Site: brandenburg
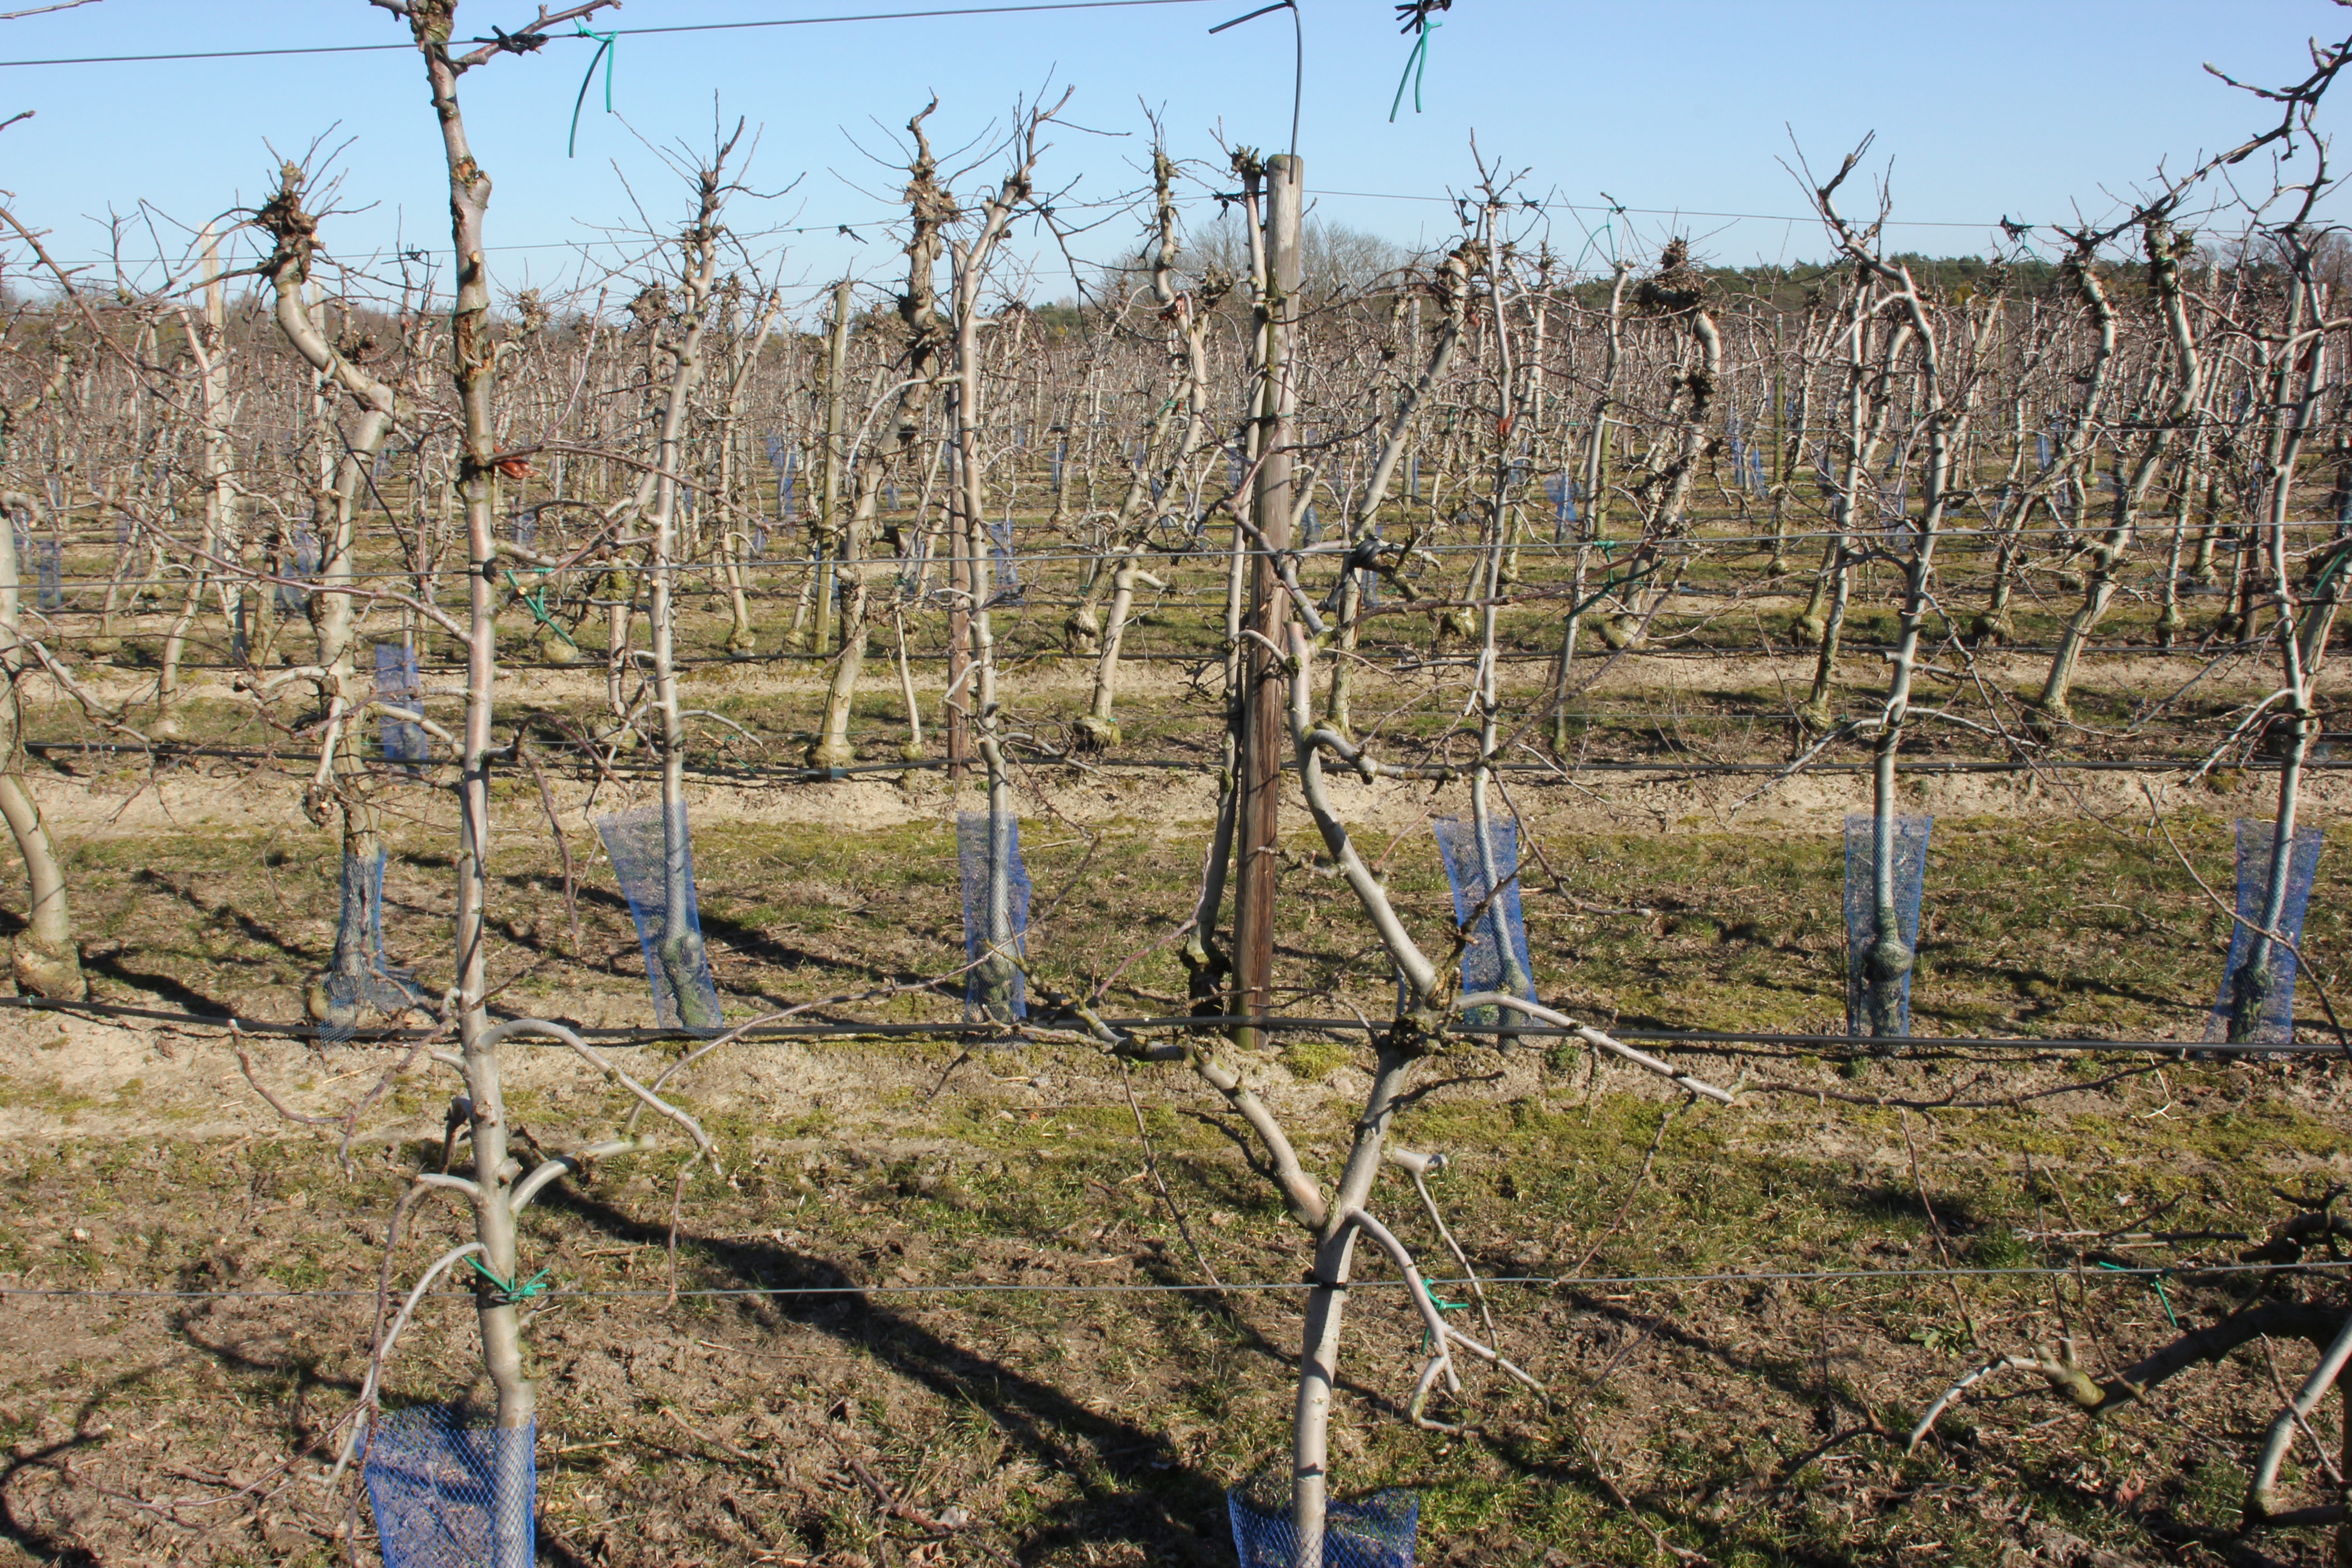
Growth stage (BBCH 03): Bud development